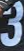
Number: 3